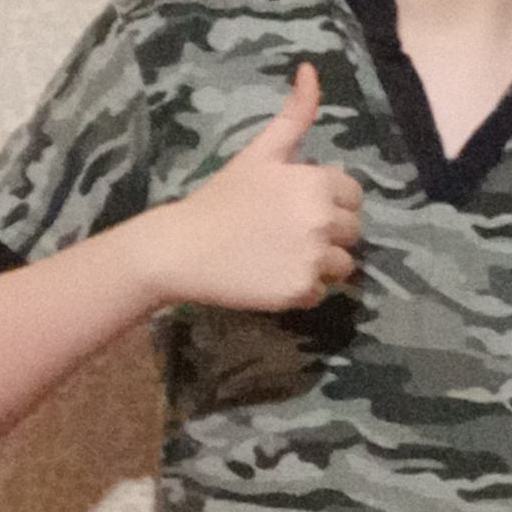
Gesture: like